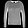
Label: Pullover